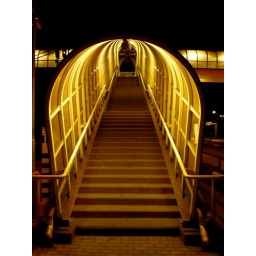
Tunneled bridge over the highway by the airport in Budapest.